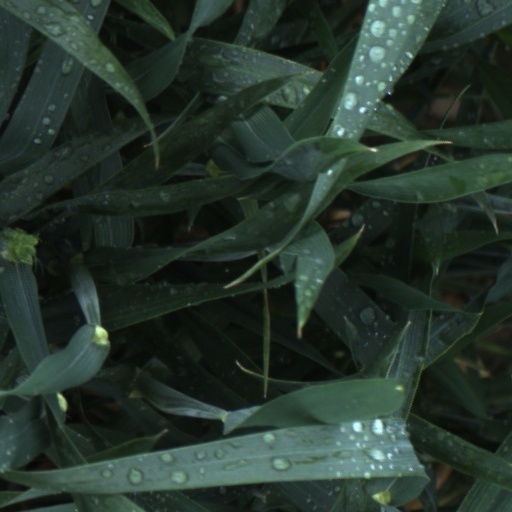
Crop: wheat